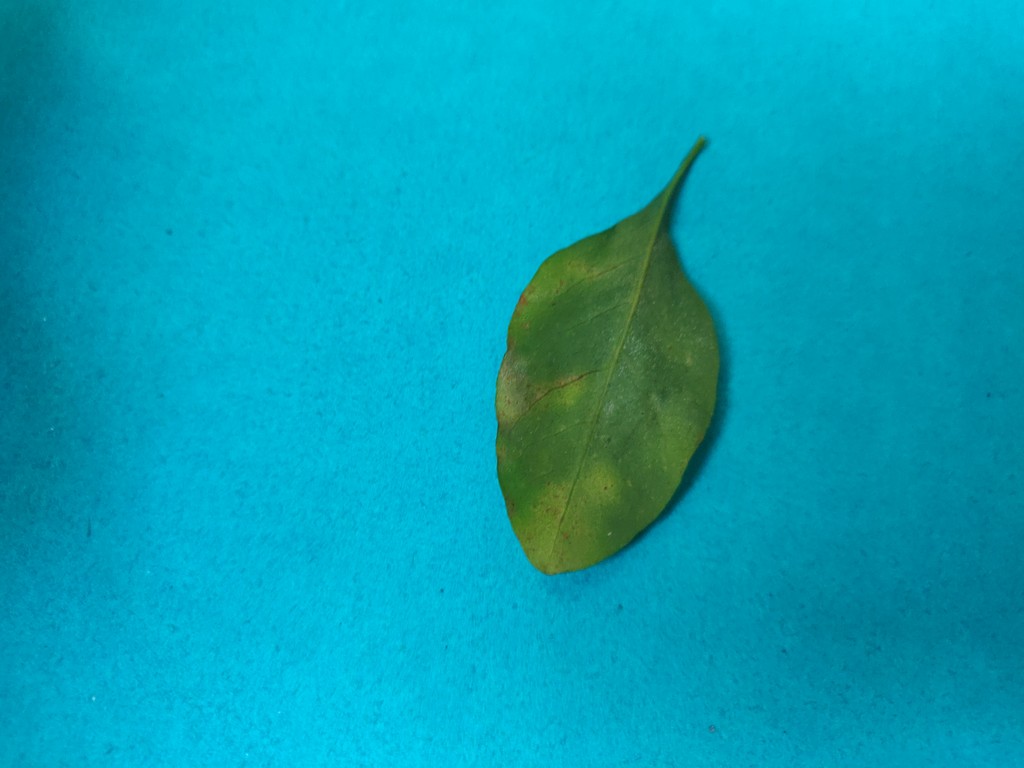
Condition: Unhealthy
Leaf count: single
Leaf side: back